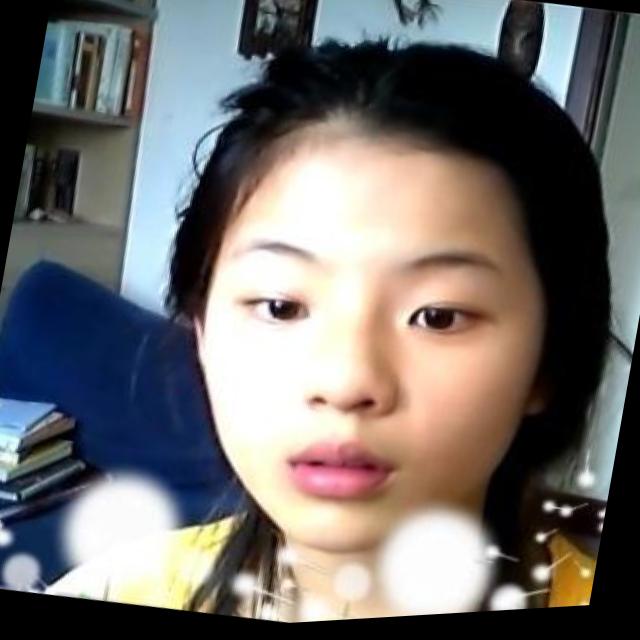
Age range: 0-12